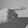
ASL letter: G